Clifford Irving

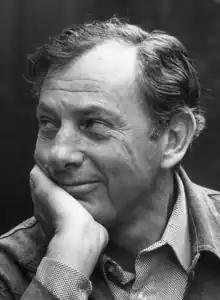
Irving in 1977

Clifford Michael Irving (November 5, 1930 – December 19, 2017) was an American novelist and investigative reporter. Although he published 20 novels, he is best known for an "autobiography" allegedly written as told to Irving by billionaire recluse Howard Hughes. The fictional work was to have been published in 1972. After Hughes denounced him and sued the publisher, McGraw-Hill, Irving and his collaborators confessed to the hoax. He was sentenced to two and a half years in prison, of which he served 17 months.